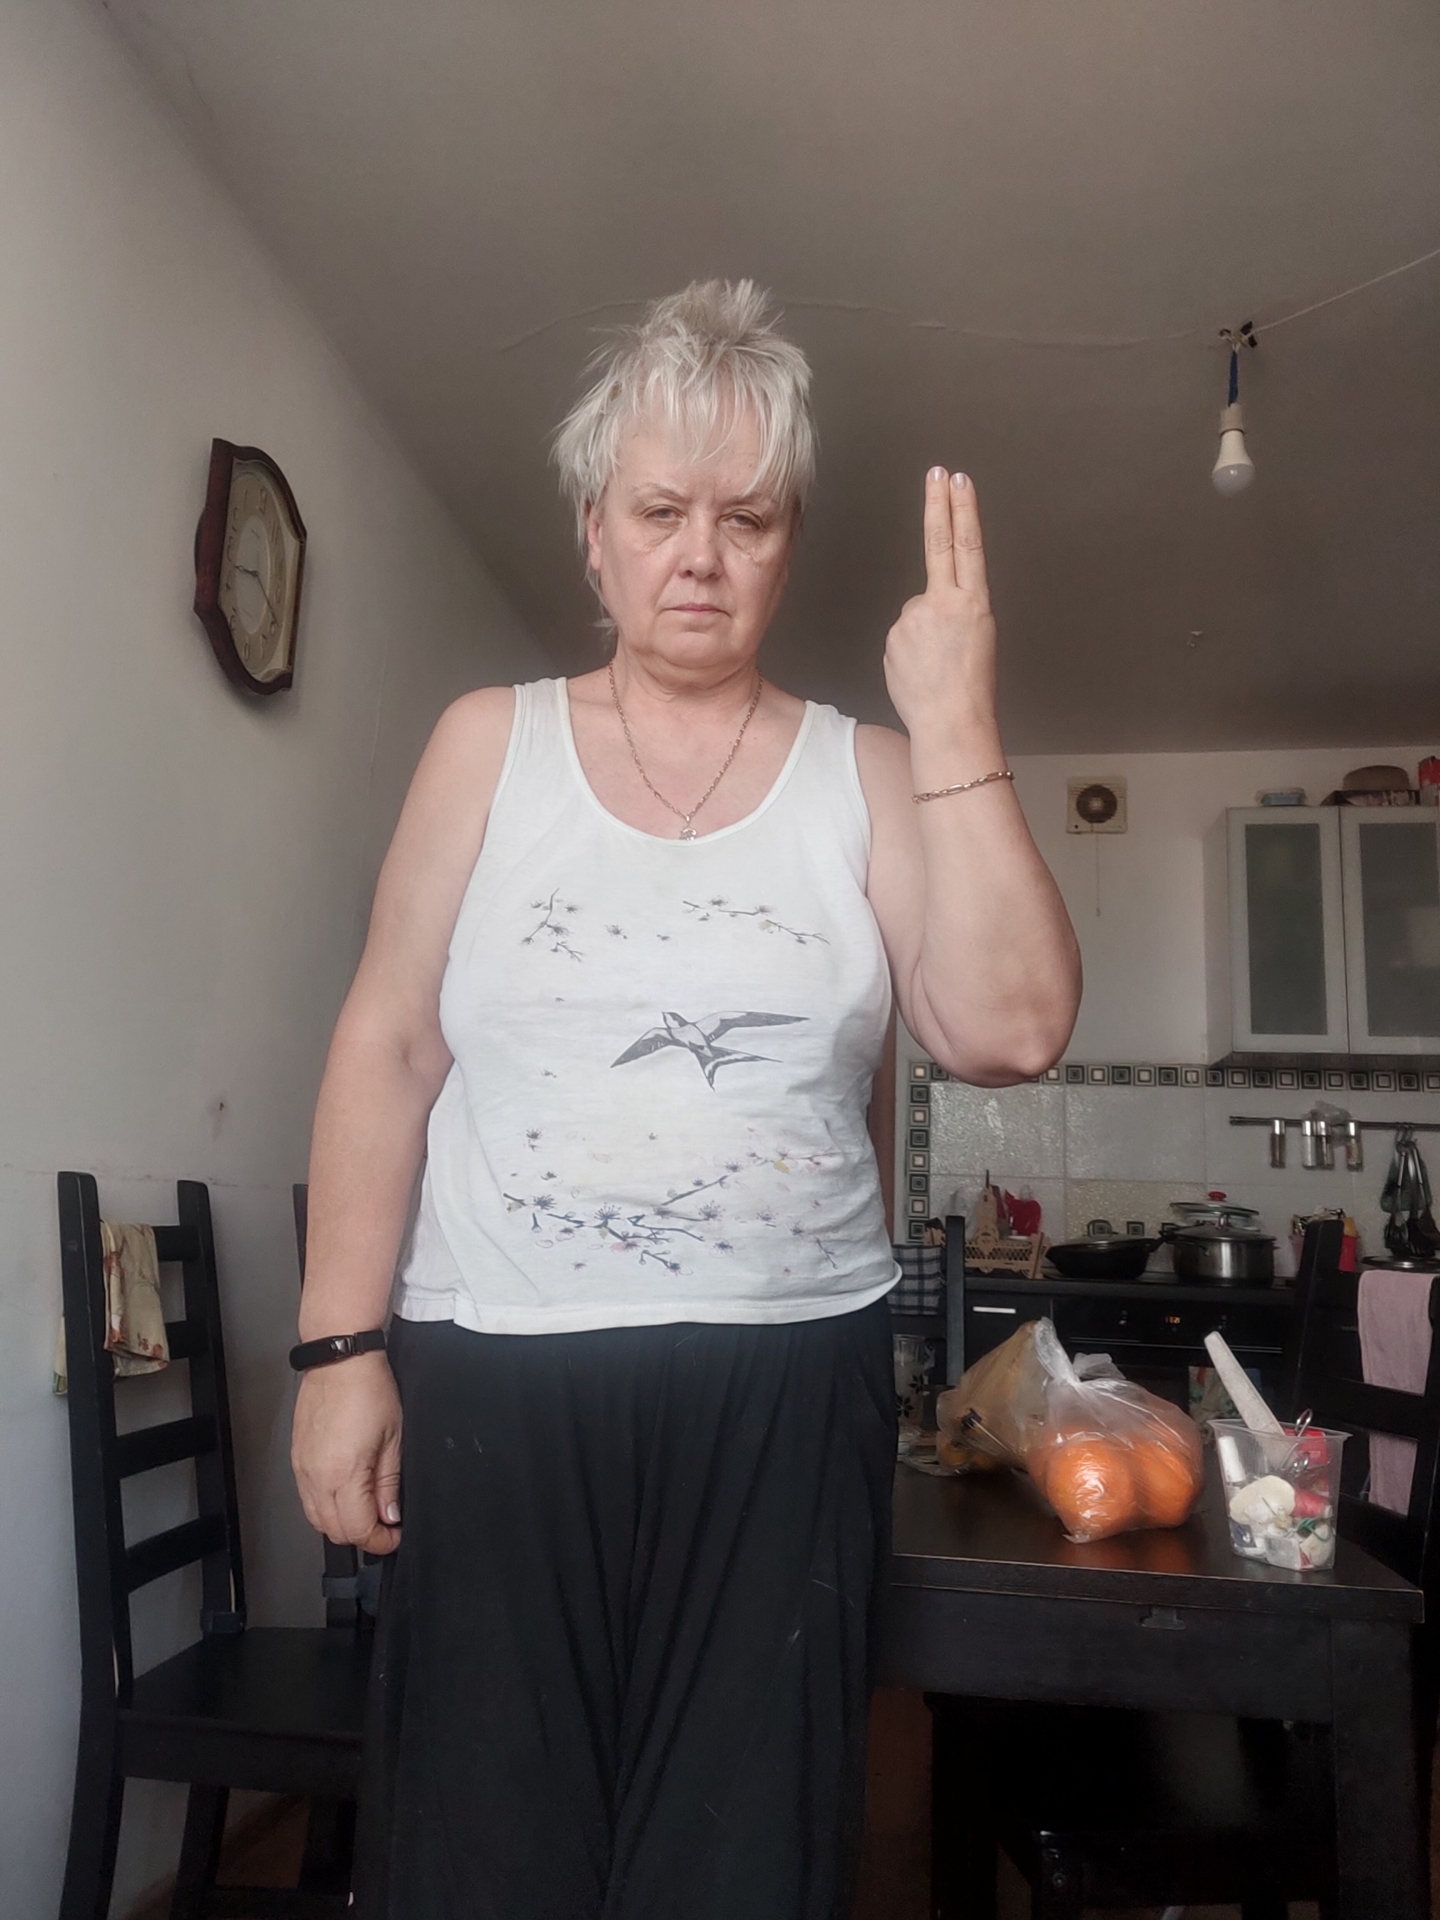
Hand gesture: two_up_inverted